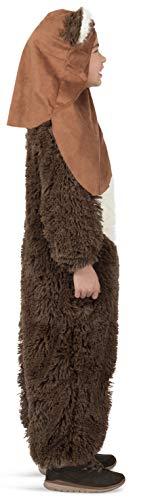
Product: Princess Paradise Boys' Classic Star Wars Premium Wicket Jumpsuit
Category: Clothing, Shoes & Jewelry | Costumes & Accessories | Kids & Baby | Boys | Costumes
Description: Officially Licensed Star Wars.
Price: $50.92